Digital scent technology

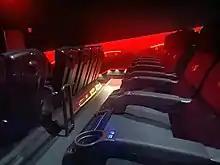
Multisensory venue complete with olfaction chairs with mist dispersion, scent biotechnology, nanoemulsion, with medical technology and digitally therapeutic applications.

Digital scent technology (or olfactory technology) is the engineering discipline dealing with olfactory representation. It is a technology to sense, transmit and receive scent-enabled digital media (such as motion pictures, video games, virtual reality, extended reality, the metaverse, web pages, and music). The sensing part of this technology works by using olfactometers and electronic noses.